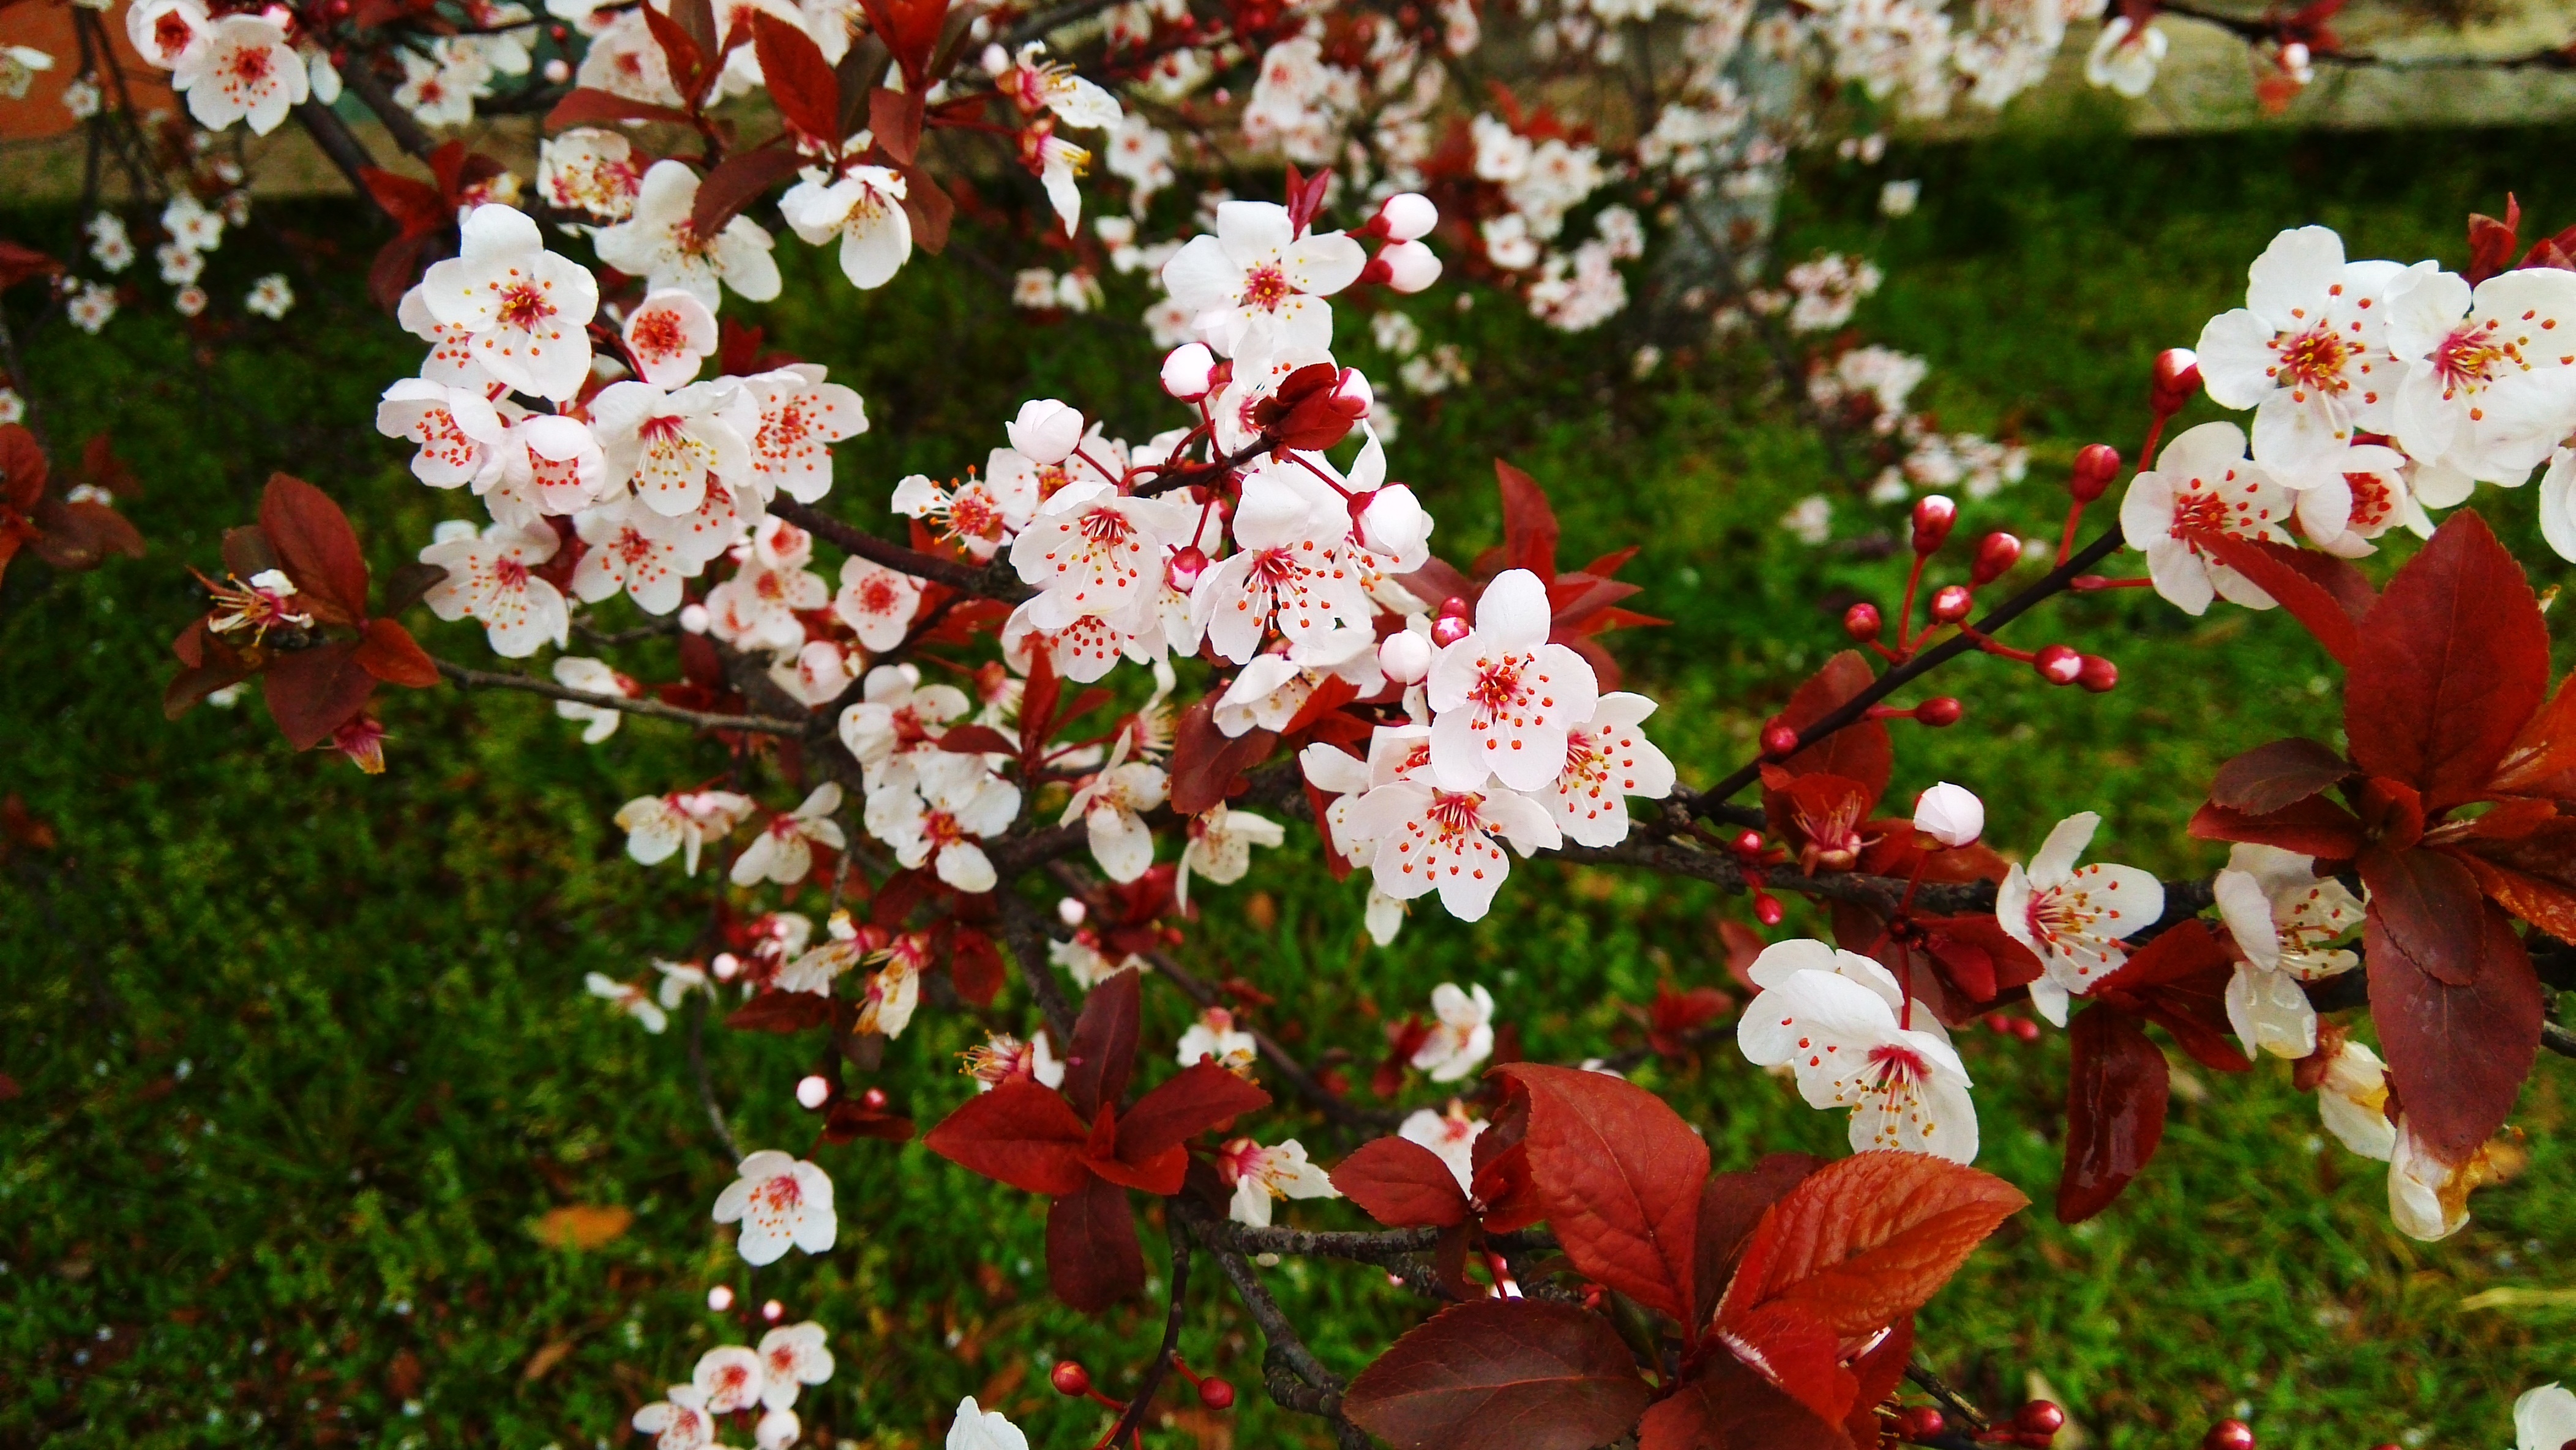
branch, blossom, plant, leaf, flower, spring, herb, natural, botany, flora, cherry blossom, shrub, viburnum, flowering plant, land plant